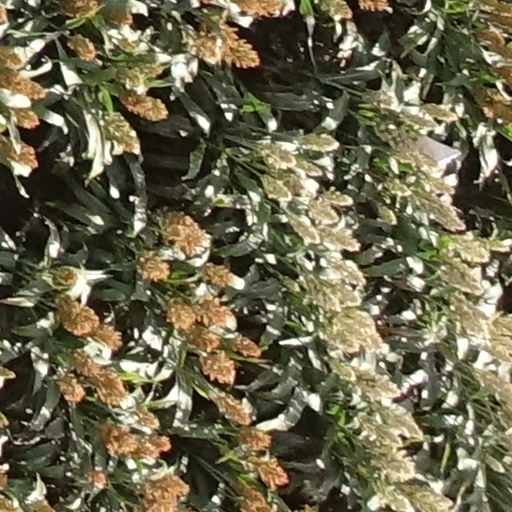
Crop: sorghum